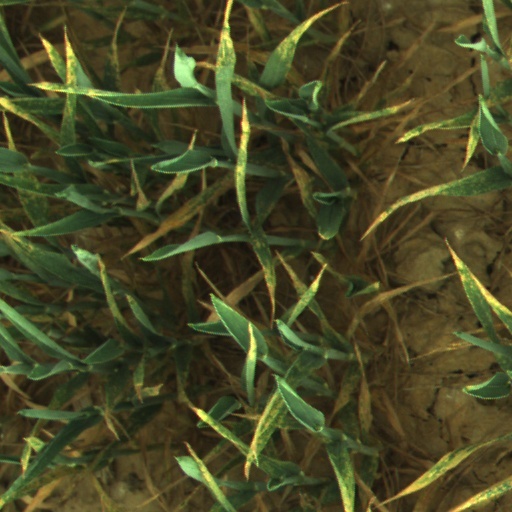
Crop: wheat